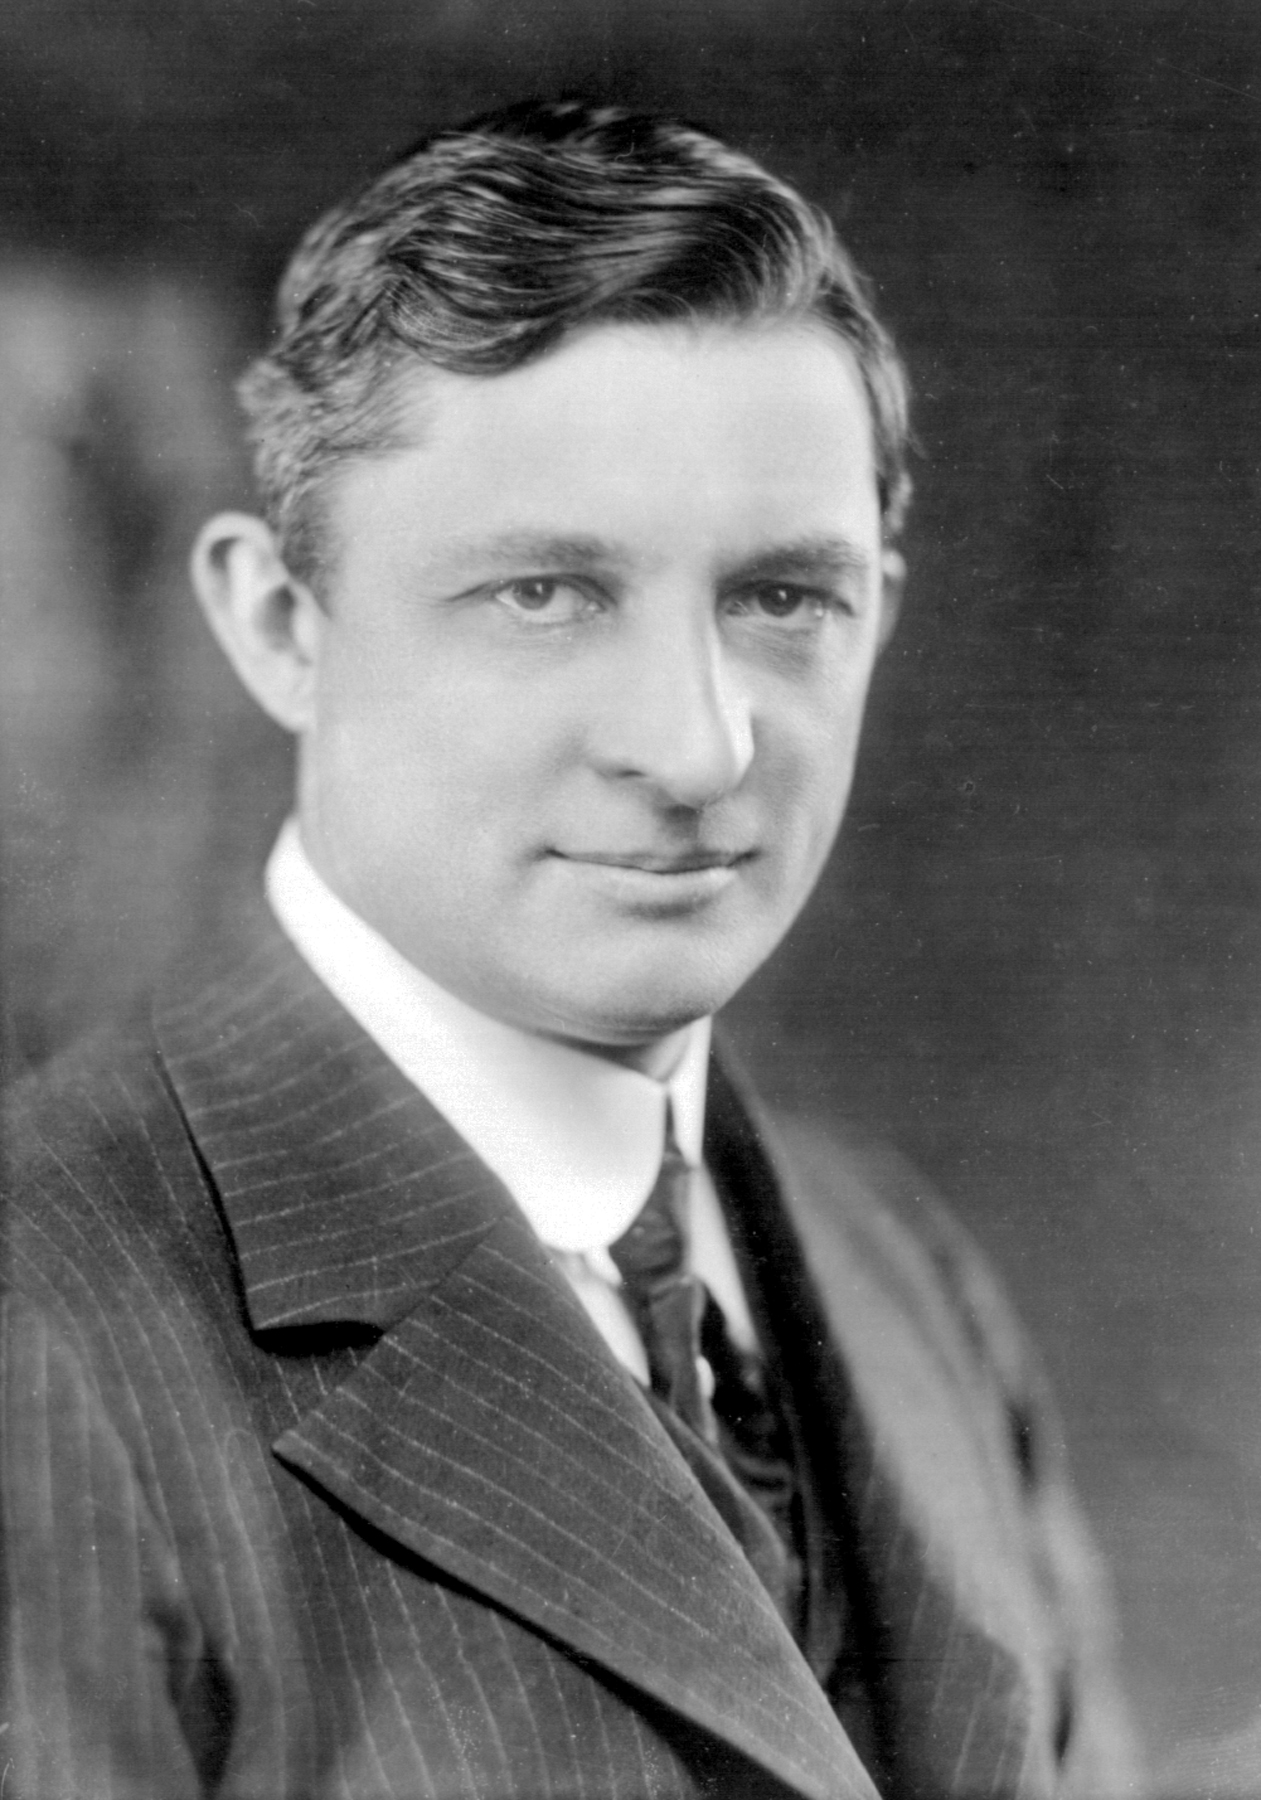
วิลลิส แคเรียร์

|image = Willis Carrier 1915.jpg
|death_date = Margaret Ingels, "Willis Haviland Carrier: father of air conditioning", Country Life Press, 1952, p. 101: "Willis Haviland Carrier died in New York on October 7, 1950, shortly before his seventy-fourth birthday."
|alma_mater = วิศวกรรมศาสตรมหาบัณฑิต มหาวิทยาลัยคอร์เนล
|occupation = วิศวกร
|known_for = ประดิษฐ์เครื่องปรับอากาศสมัยใหม่
|children = 3
|nationality = อเมริกัน
วิลลิส ฮาวิลันด์ แคเรียร์ (; 26 พฤศจิกายน 1876 - 7 ตุลาคม 1950) เป็นวิศวกรชาวอเมริกัน รู้จักกันดีในเรื่องการประดิษฐ์เครื่องปรับอากาศสมัยใหม่ แคเรียร์คิดค้นเครื่องปรับอากาศเครื่องแรกในปี ค.ศ. 1902 ในปี ค.ศ. 1915 เขาก่อตั้งแคเรียร์ โกลบอล|แคเรียร์ คอร์ปอเรชั่น ซึ่งเป็นบริษัทที่เชี่ยวชาญในการผลิตและจัดจำหน่ายเครื่องปรับอากาศ
== ประวัติและการศึกษา ==
วิลลิส ฮาวิลันด์ แคเรียร์ เกิดเมื่อวันที่ 26 พฤศจิกายน ค.ศ. 1876 ในแองโกลา รัฐนิวยอร์ก เป็นบุตรชายของ Duane Williams Carrier (1836-1908) และ Elizabeth R. Haviland (1845-1888) เขาจบการศึกษาจาก Angola Academy ในปี ค.ศ. 1894 และ Buffalo High School ในปี ค.ศ. 1897
เขาศึกษาที่มหาวิทยาลัยคอร์เนลตั้งแต่ปี ค.ศ. 1897 และสำเร็จการศึกษาในปี ค.ศ. 1901 โดยได้รับปริญญาวิศวกรรมศาสตรมหาบัณฑิต
== อาชีพ ==
ในบัฟฟาโล รัฐนิวยอร์ก เมื่อวันที่ 17 กรกฎาคม ค.ศ. 1902 เพื่อตอบสนองต่อปัญหาคุณภาพอากาศที่บริษัท Sackett-Wilhelms Lithographing & Publishing ในบรุกลิน รัฐนิวยอร์ก วิลลิส แคเรียร์ได้วาดภาพสำหรับสิ่งที่ได้รับการยอมรับว่าเป็นเครื่องปรับอากาศสมัยใหม่เครื่องแรกของโลก
การติดตั้งในปี ค.ศ. 1902 ถือเป็นจุดกำเนิดของเครื่องปรับอากาศเนื่องจากมีการเพิ่มการควบคุมความชื้น ซึ่งนำไปสู่การยอมรับว่าเครื่องปรับอากาศต้องทำหน้าที่พื้นฐาน 4 ประการ:
# ควบคุมอุณหภูมิ
# ควบคุมความชื้น
# ควบคุมการหมุนเวียนของอากาศและการระบายอากาศ
# ฟอกอากาศ
หลังจากผ่านไป 4 ปีของการปรับปรุงและทดสอบ เมื่อวันที่ 2 มกราคม ค.ศ. 1906 แคเรียร์ได้รับสิทธิบัตรเลขที่ 808,897 สำหรับเครื่องปรับอากาศแบบสเปรย์เครื่องแรกของโลก ซึ่งได้รับการออกแบบมาเพื่อเพิ่มความชื้นหรือลดความชื้นในอากาศ
== อ้างอิง ==
หมวดหมู่:นักธุรกิจชาวอเมริกัน
หมวดหมู่:นักประดิษฐ์ชาวอเมริกัน